Gegharkunik Province

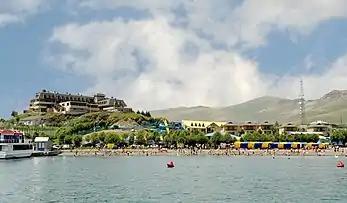
Harsnaqar Hotel and Water Park in Sevan

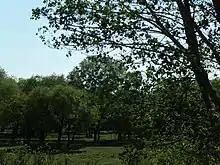
The Juniper Woodlands Sanctuary

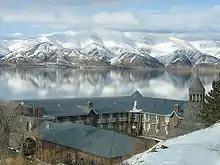
The Vaskenian Theological Academy

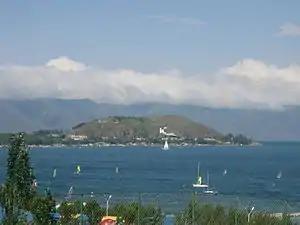
Windsurfing in Sevan

The province is connected with other parts of Armenia through the M-4, M-10 and M-14 Motorways. The M-11 Motorway that passes through Martuni and Vardenis connects the province with the town of Karvachar of the Nagorno-Karabakh Republic. The Vardenis-Martakert highway, the second highway connecting Armenia with Nagorno-Karabakh, was opened in September 2017. Part of the highway came under the control of Azerbaijan as a result of the 2020 Nagorno-Karabakh war and currently cannot be used by Armenians.